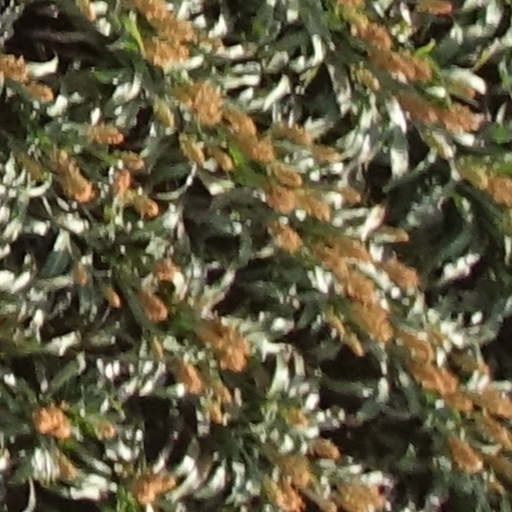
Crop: sorghum